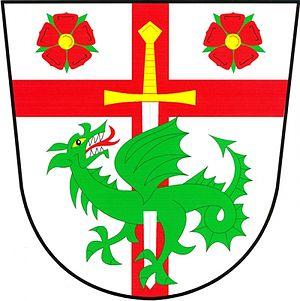
Osové est une commune du district de Žďár nad Sázavou, dans la région de Vysočina, en République tchèque. Sa population s'élevait à 84 habitants en 2019.